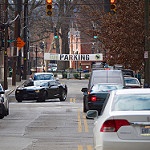
Scene: Outdoor